Black Mirror

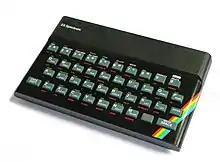
A ZX Spectrum emulator game, "Nohzdyve", was created as a tie-in to "".

A "Nosedive" board game based on the episode of the same name was produced by Asmodee. Released on 25 November 2018, the game requires between three and six players and is designed to last for roughly 45 minutes. The fictional game "Nohzdyve", which is featured in "Bandersnatch" and named after the episode "Nosedive", was created by Netflix for a ZX Spectrum emulator and released on a "Bandersnatch" tie-in website.